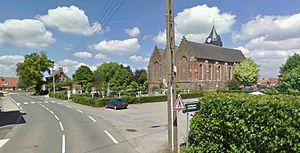
Ledringhem est une commune française, située dans le département du Nord en région Hauts-de-France.